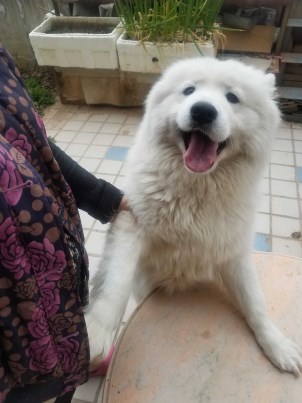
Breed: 2192-n000088-Samoyed